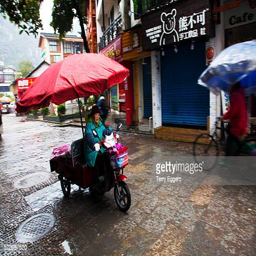
motorized wheeled delivery in the rain